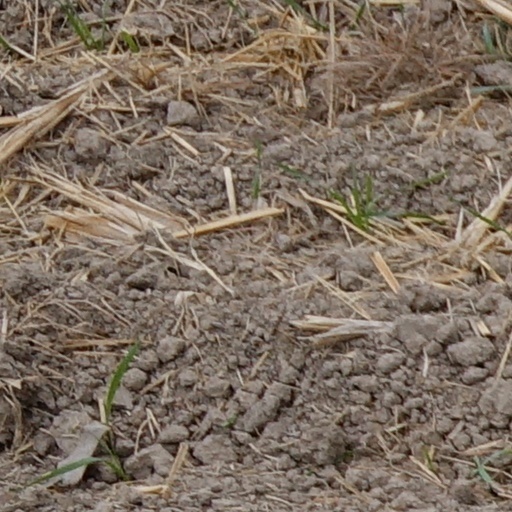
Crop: wheat